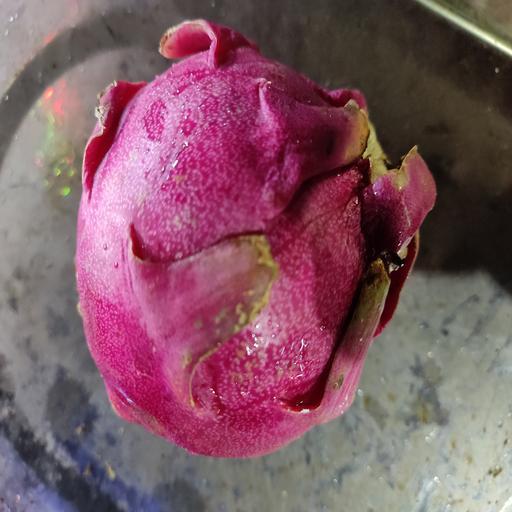
Crop type: Dragon